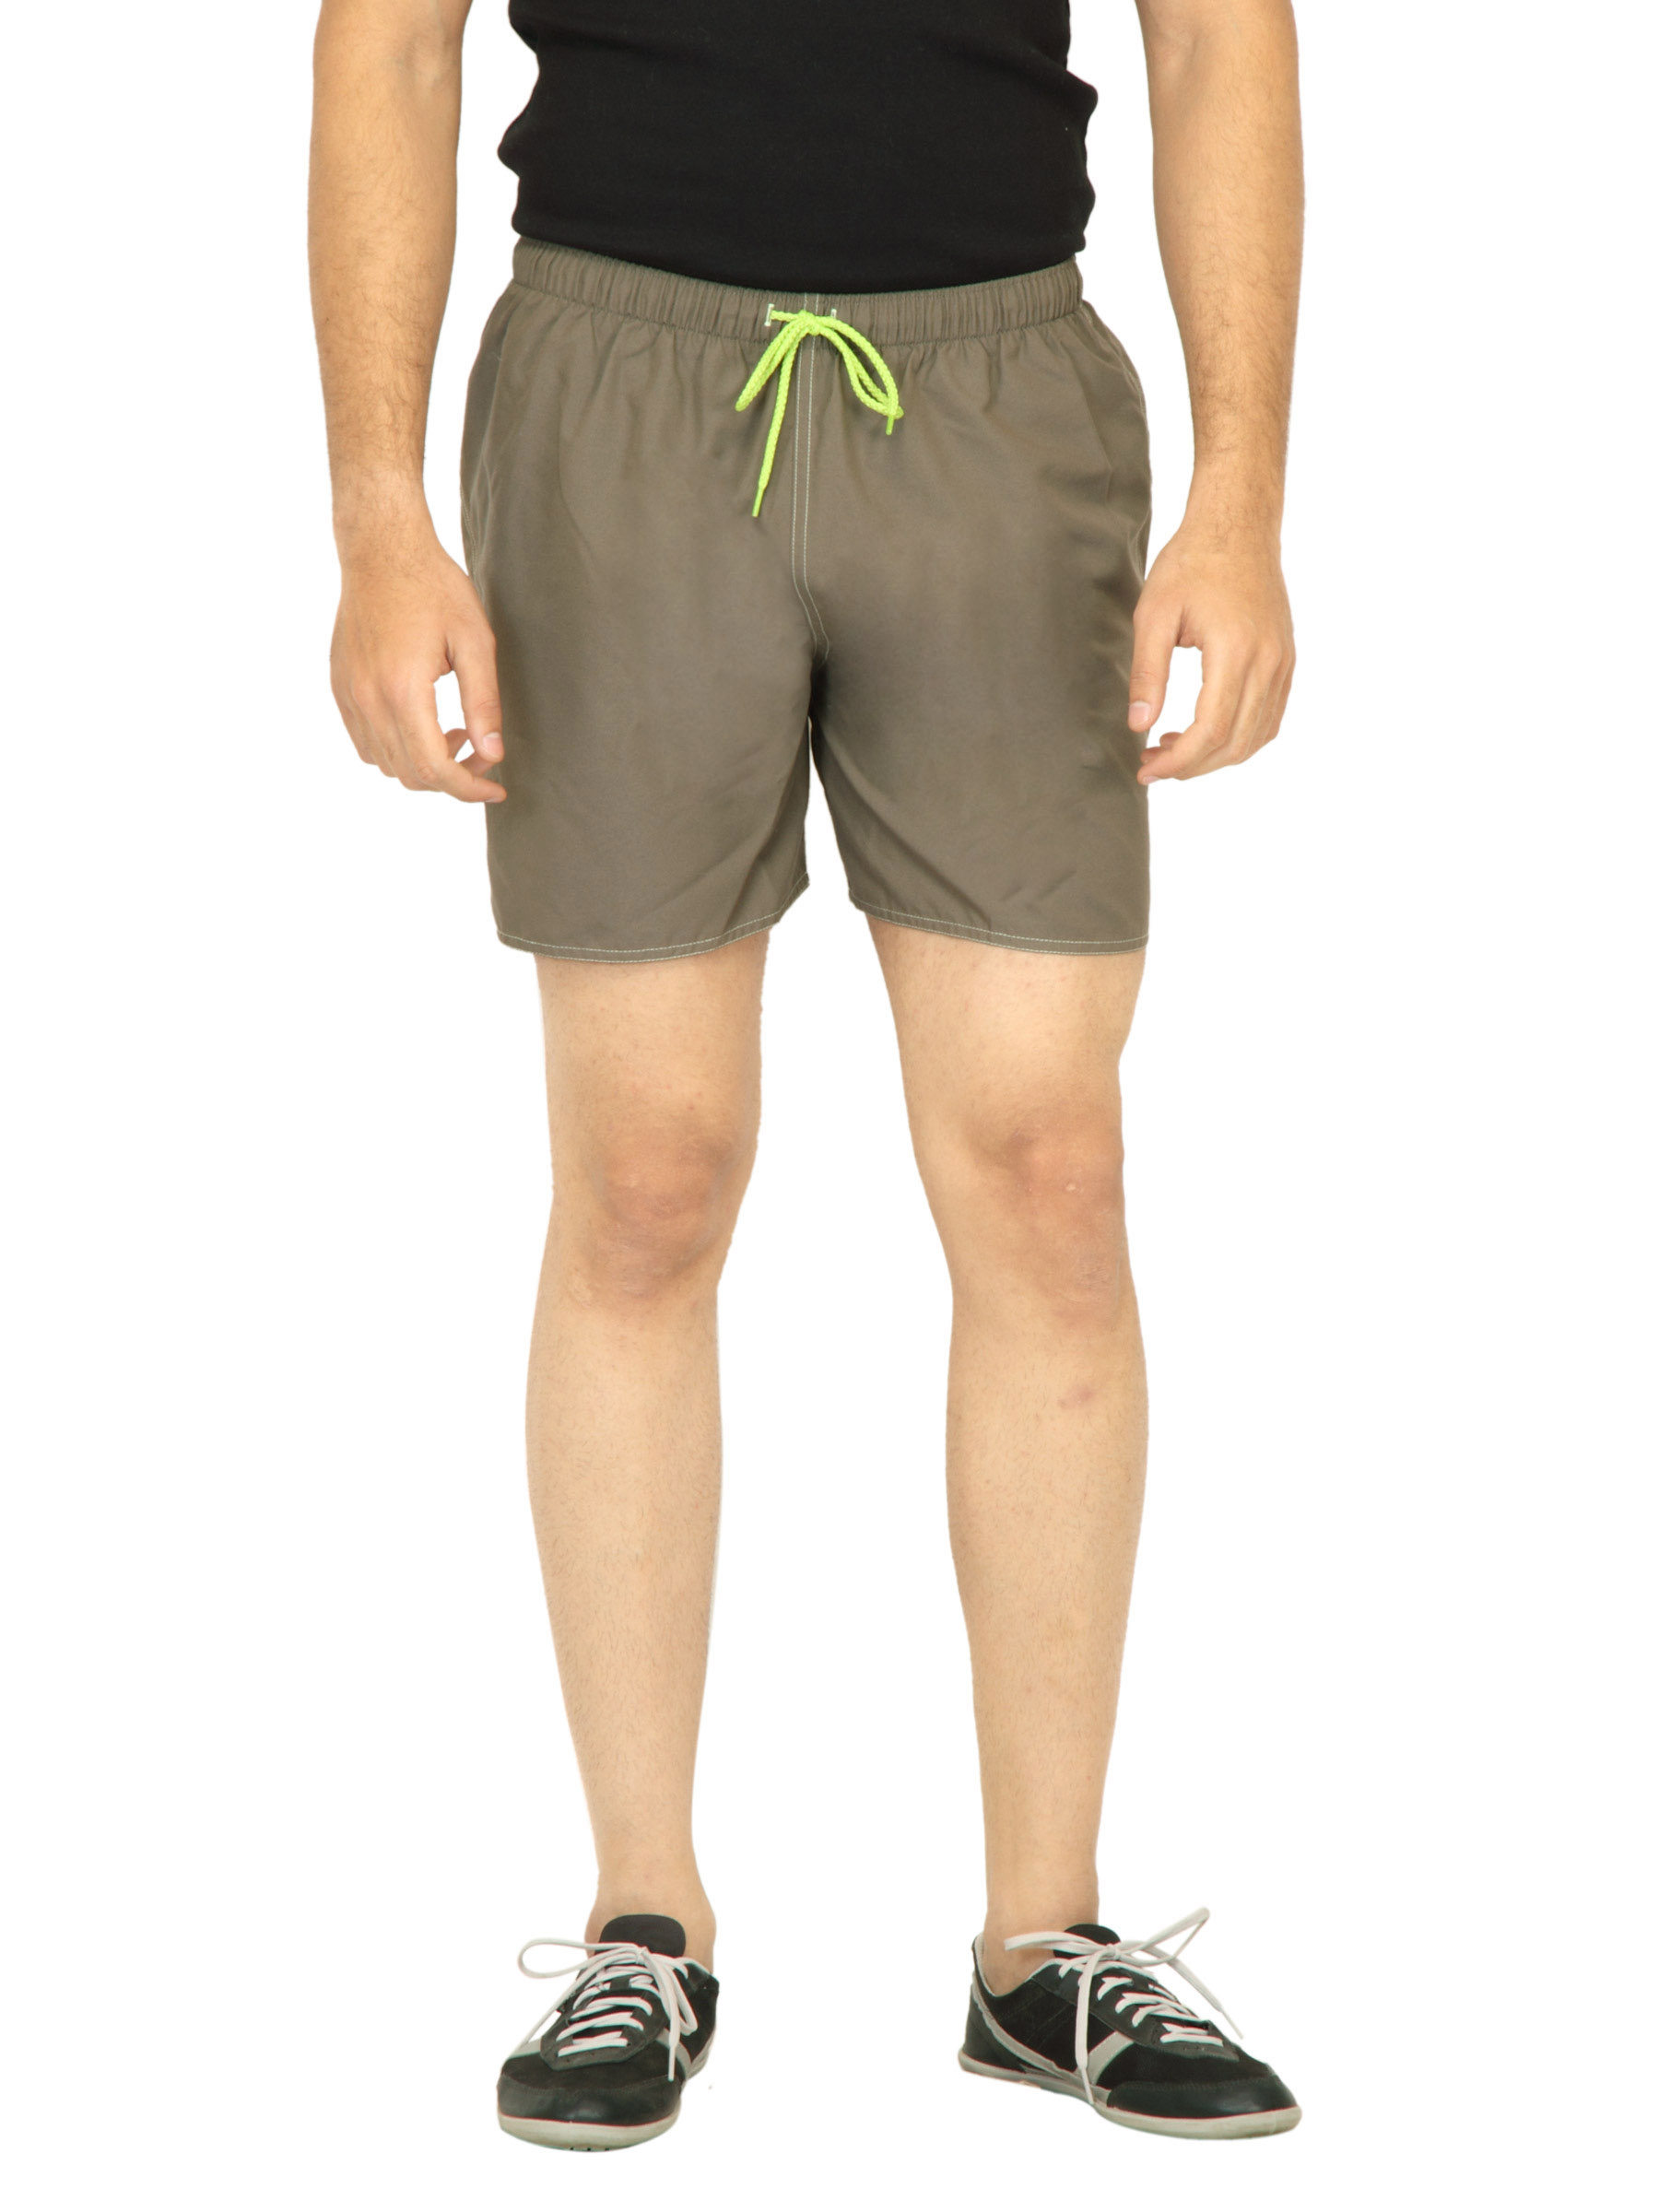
Tribord Men Solid Brown Short
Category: Apparel / Bottomwear / Shorts
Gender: Men
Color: Brown
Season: Summer 2011
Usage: Sports